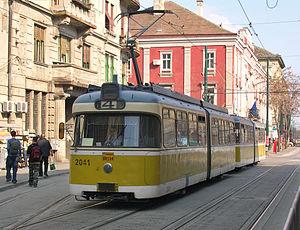
Le tramway de Timișoara est le réseau de tramway desservant la ville de Timișoara. Il s'agit du quatrième plus important réseau de tramway de Roumanie après celui de Bucarest, le tramway de Galați, le tramway de Arad.